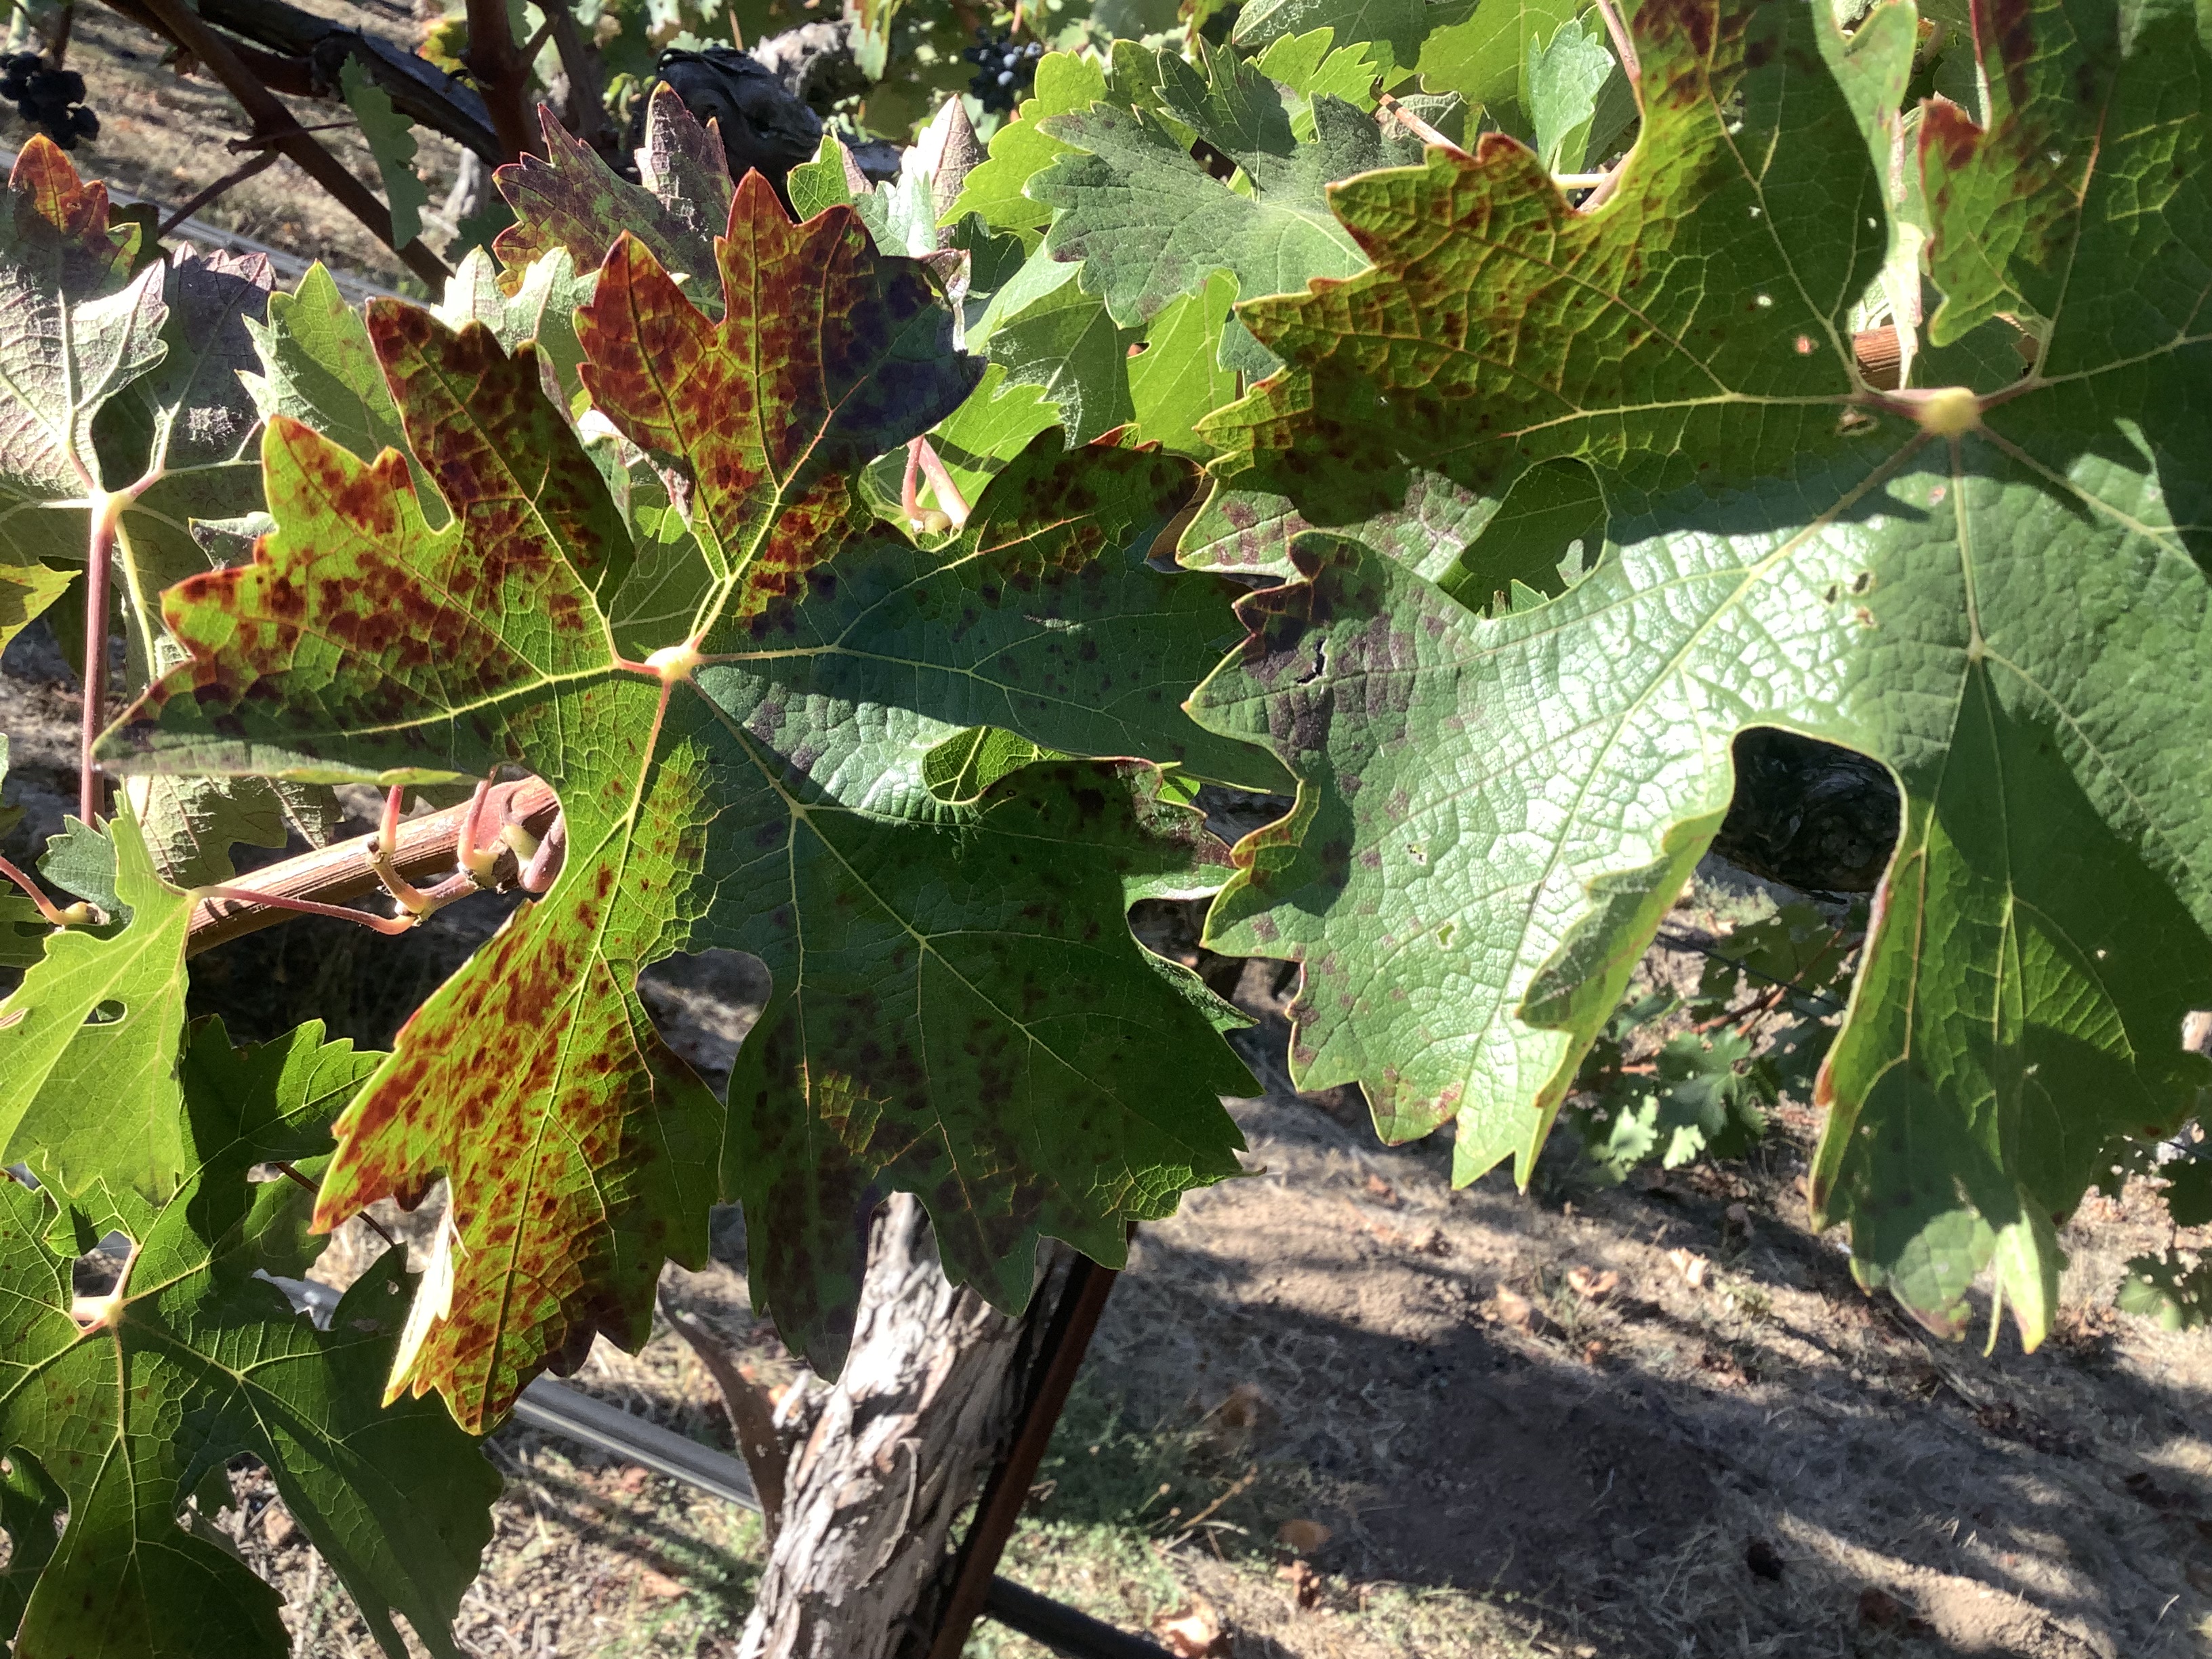
Label: Leafroll 3